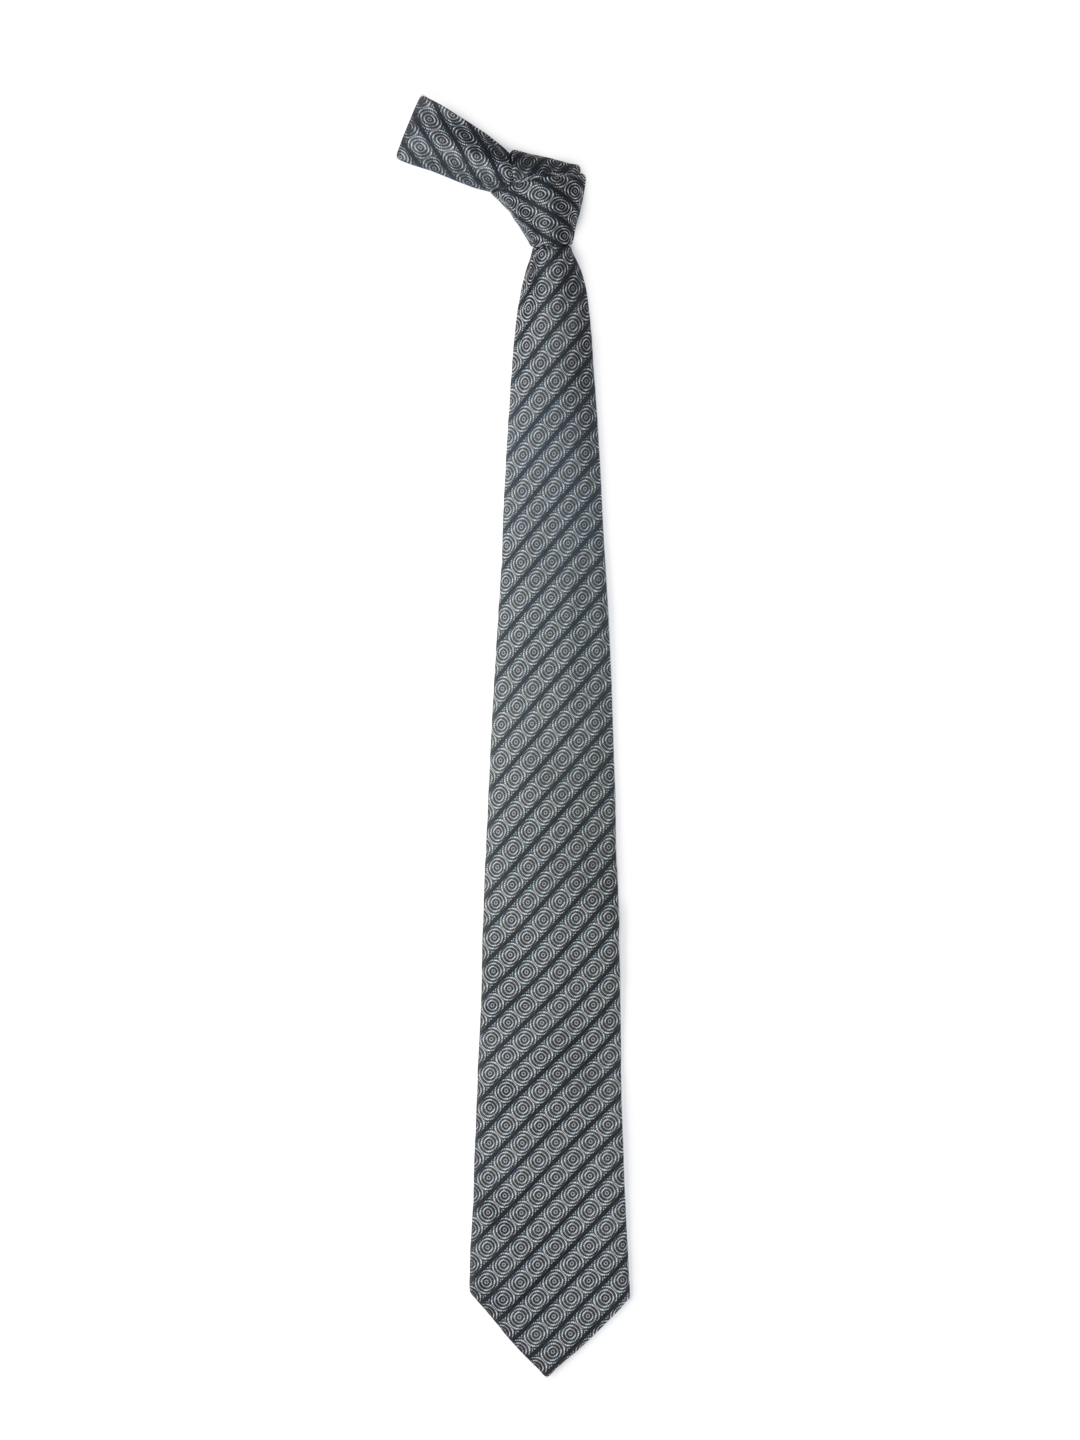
Hakashi Men Black Silk Tie
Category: Accessories / Ties / Ties
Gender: Men
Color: Black
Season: Summer 2012
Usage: Casual